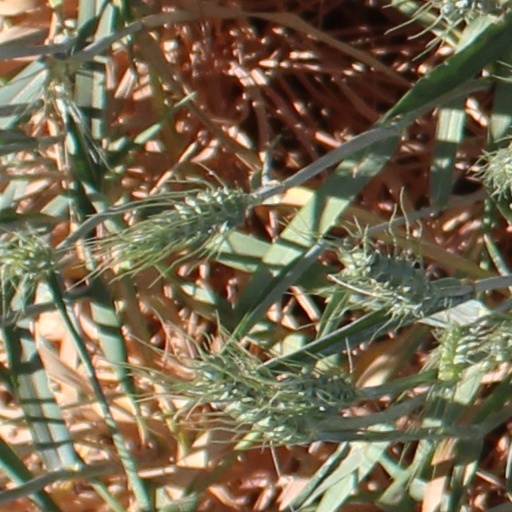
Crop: wheat